Gladocephaloideus

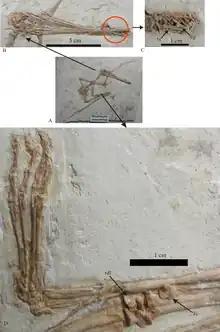
Overview of the skeleton

"Gladocephaloideus" was in 2012 placed in the Gallodactylidae. It would then be the first gallodactylid pterosaur found in Asia. In 2016 however, the new skeleton indicated that "Gladiocephaloideus" was in fact a member of the Ctenochasmatidae, as the sister species of "Pterofiltrus". The cladogram presented below shows the phylogenetic analysis recovering "Gladocephaloideus" as a ctenochasmatid, conducted by Lü and colleagues.